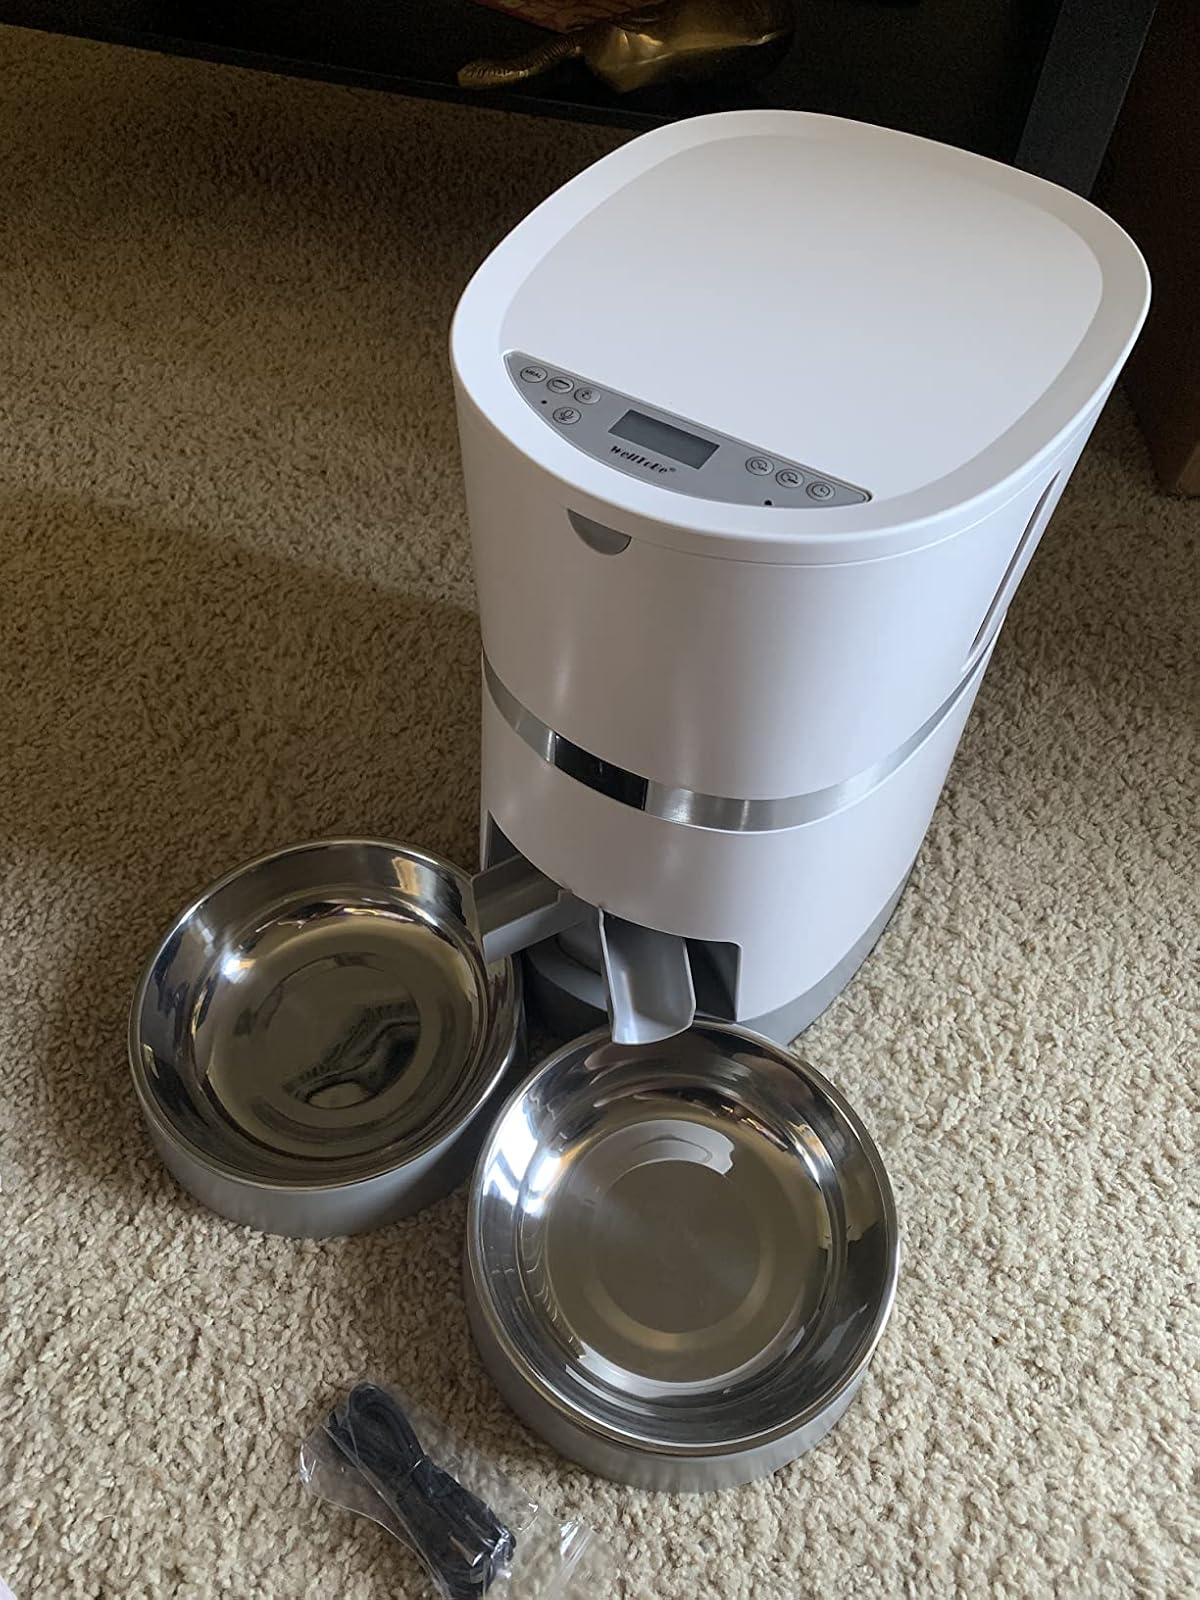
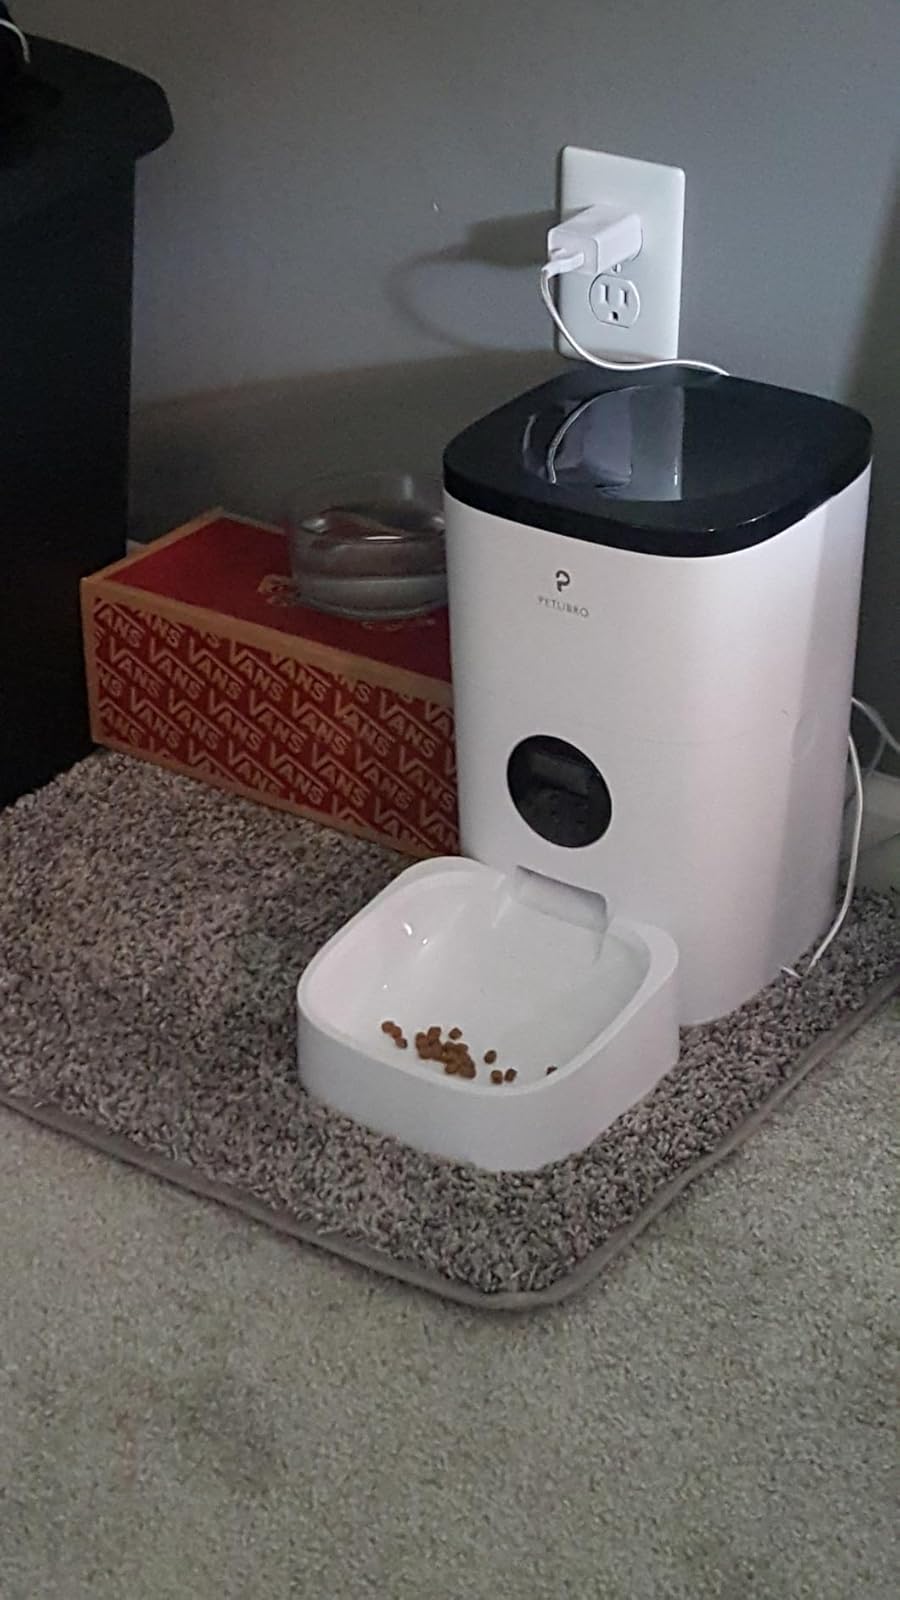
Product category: items_feeder
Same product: no